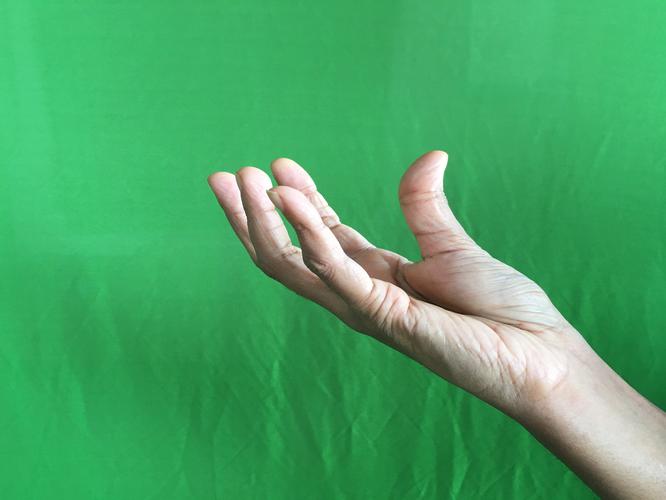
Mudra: Padmakosha
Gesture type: single_hand